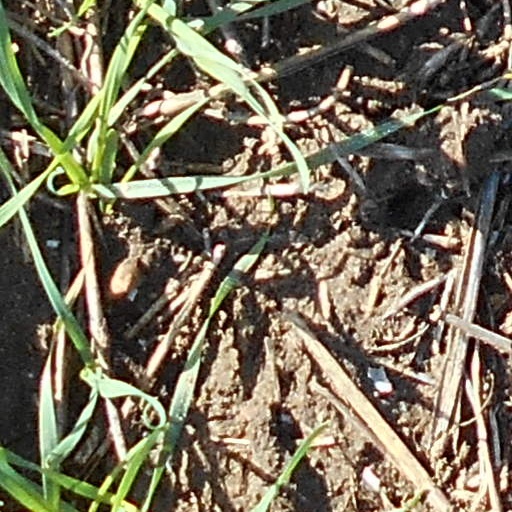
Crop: wheat